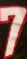
Number: 7